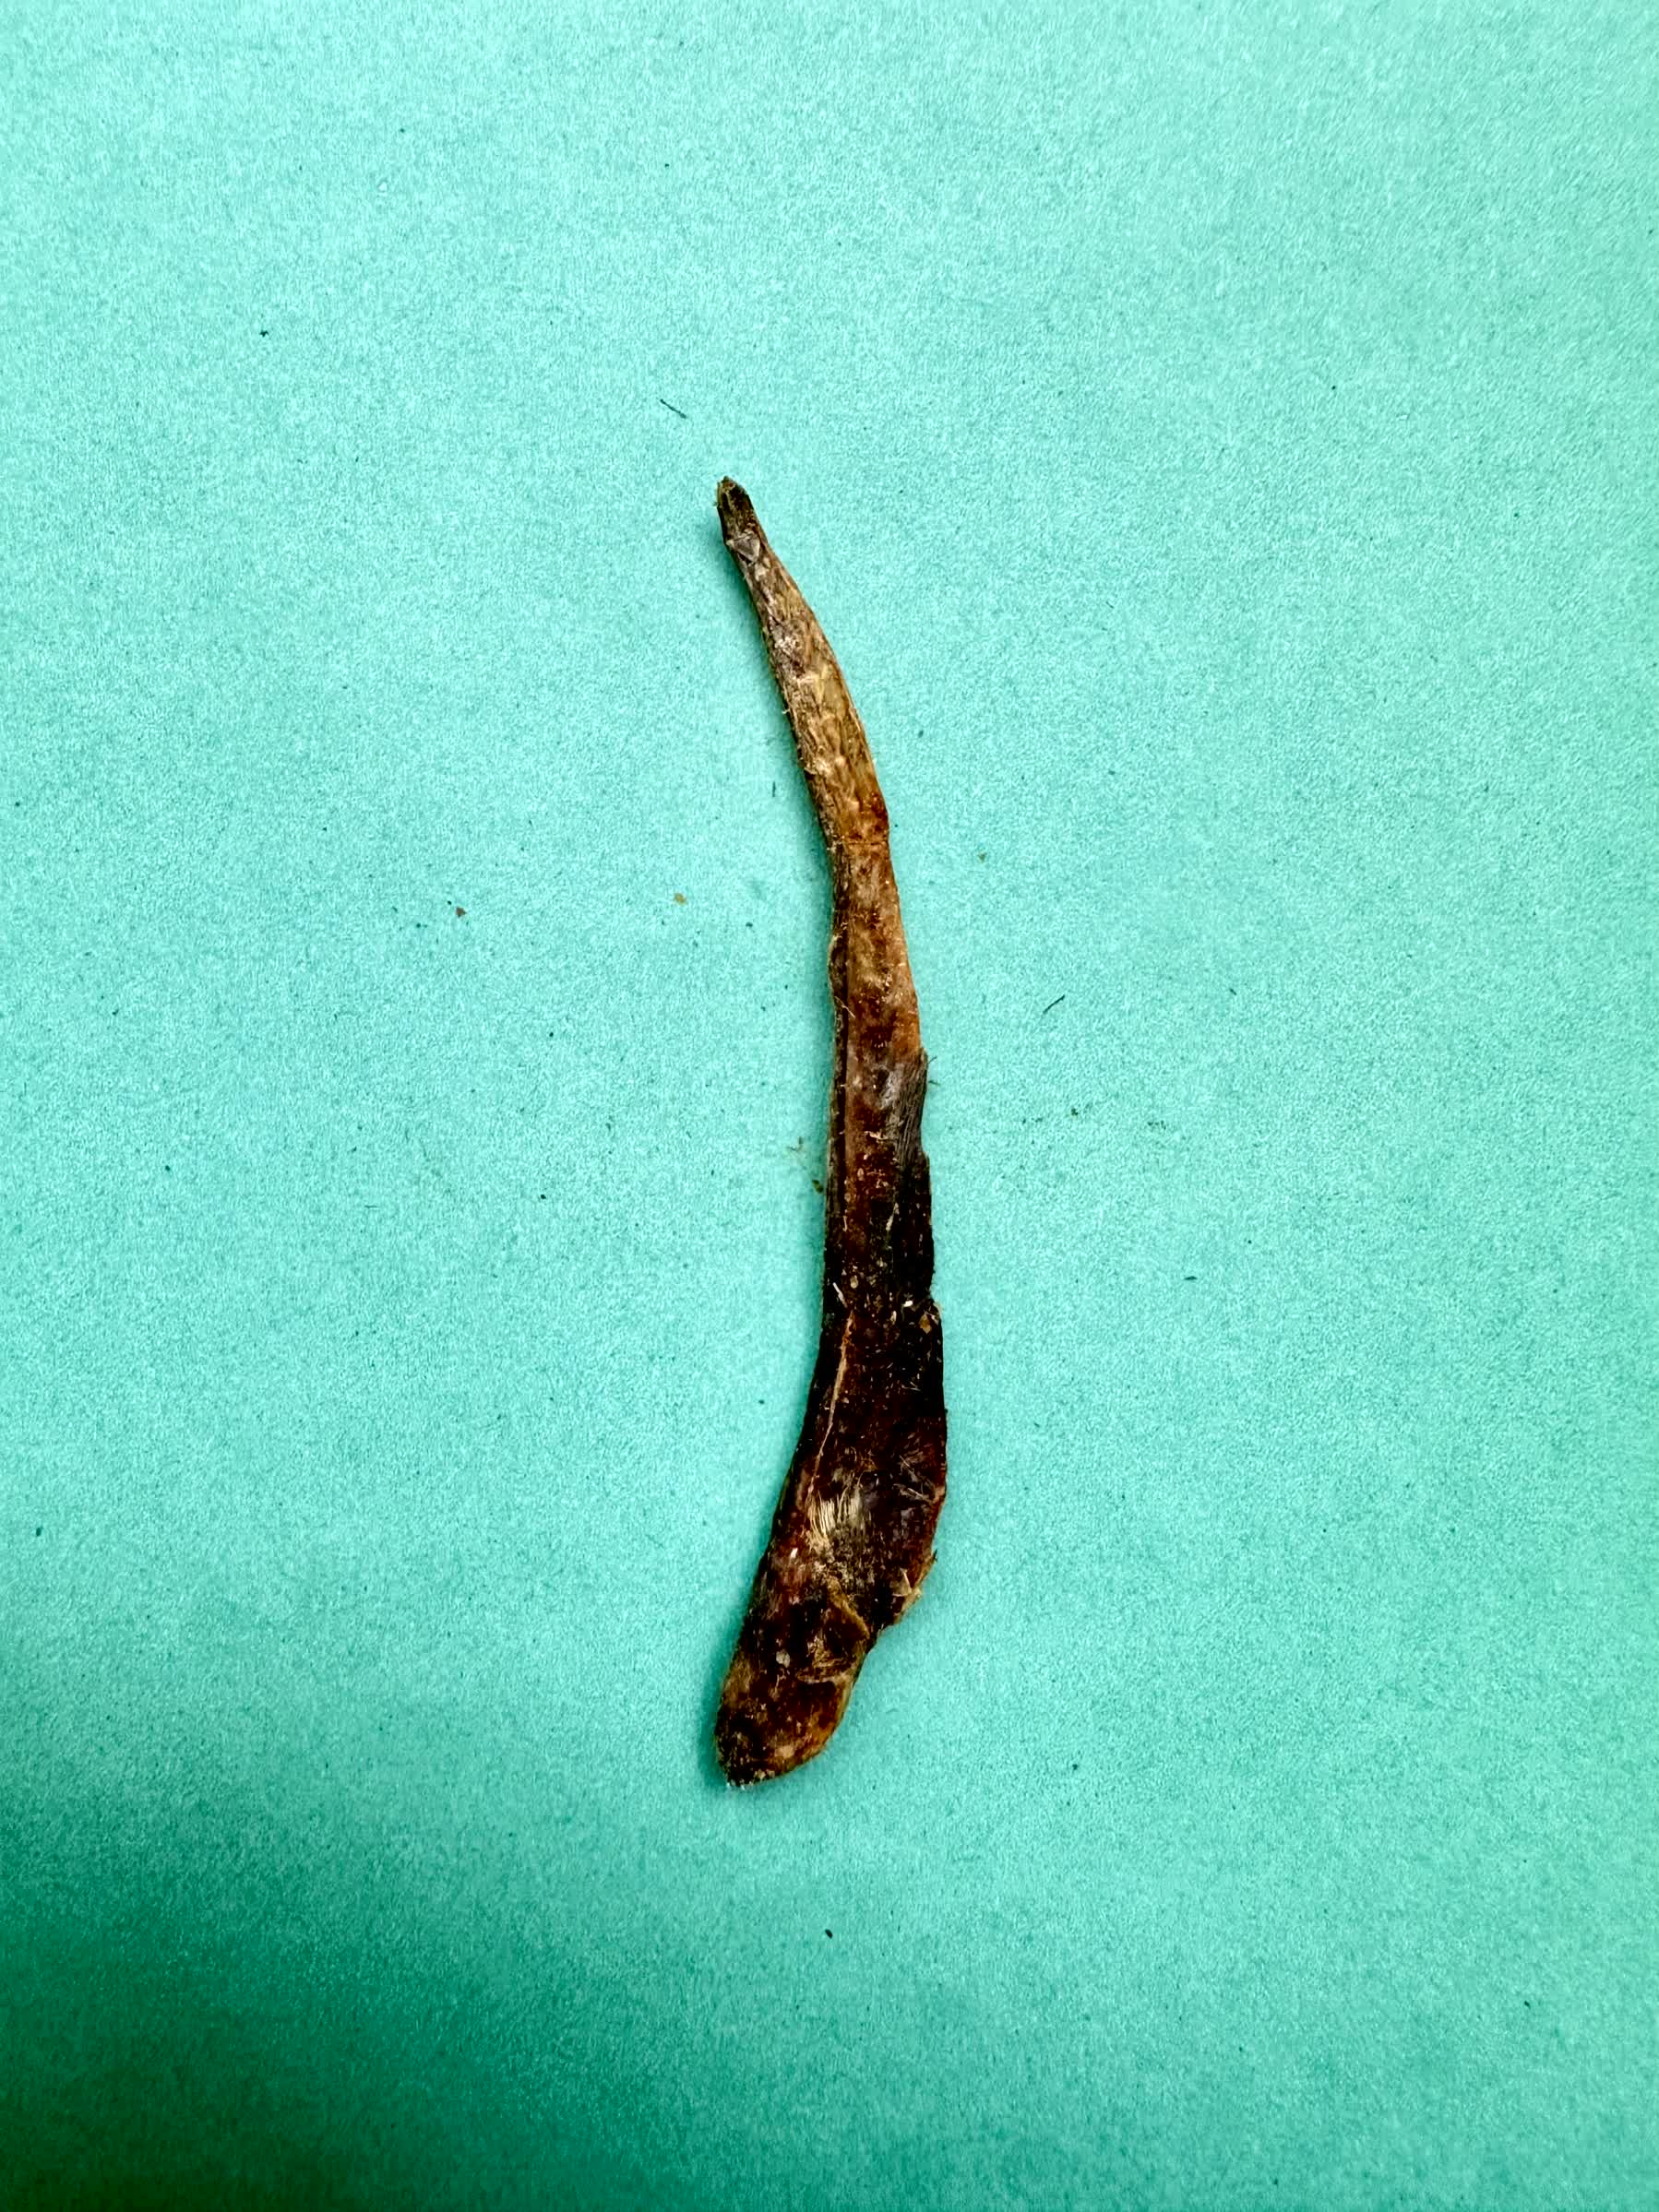
Species: Chewa